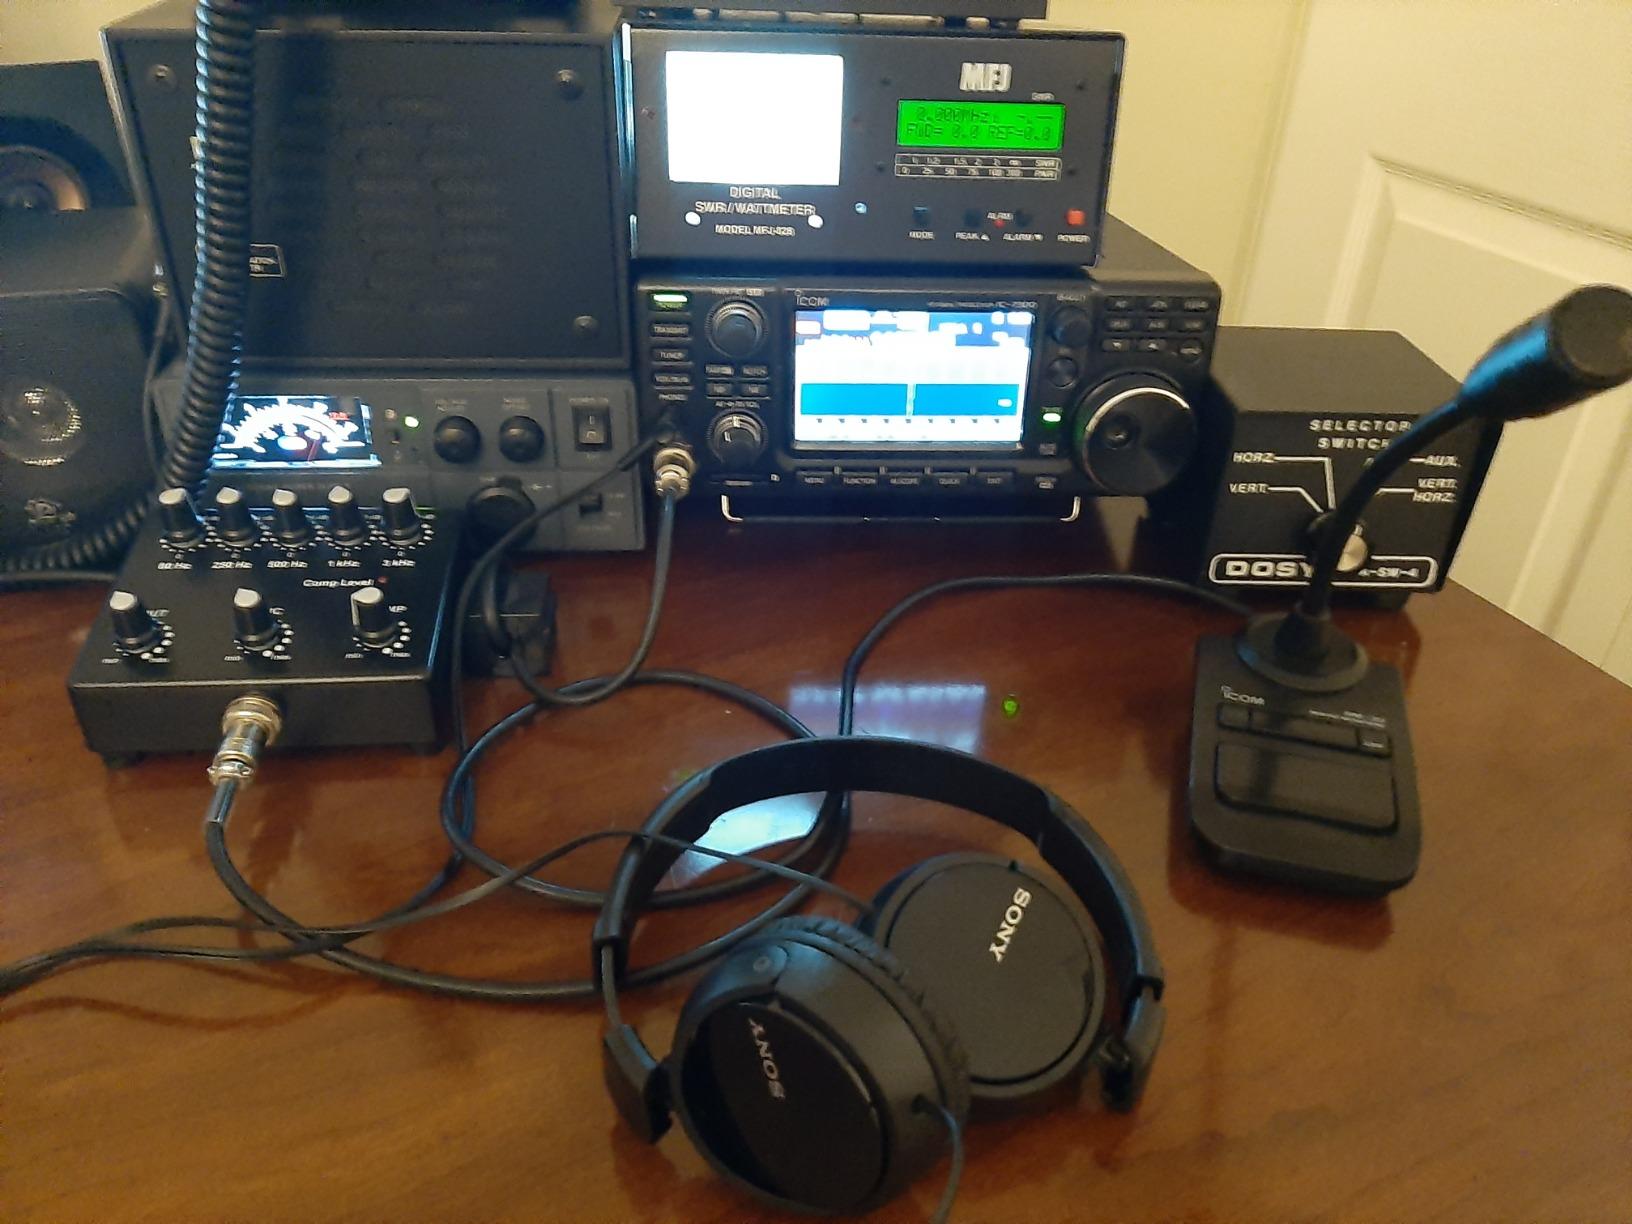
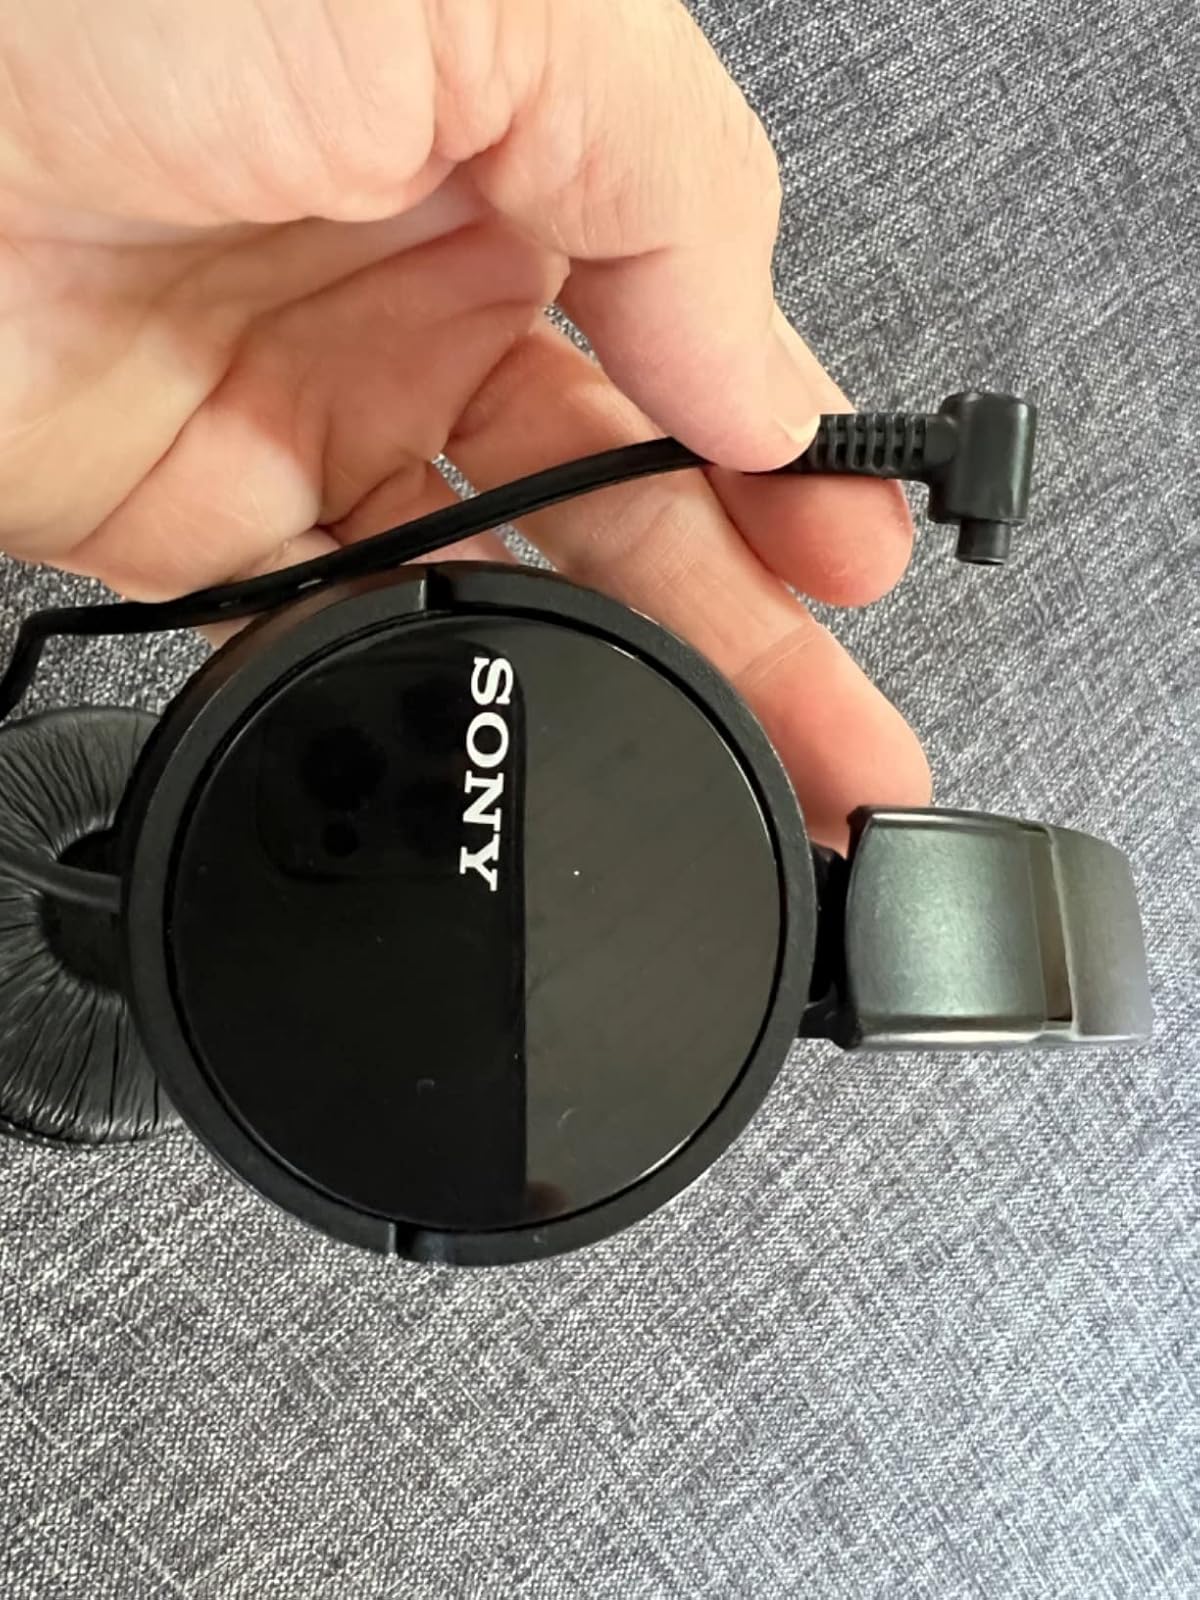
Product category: headphones
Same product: yes